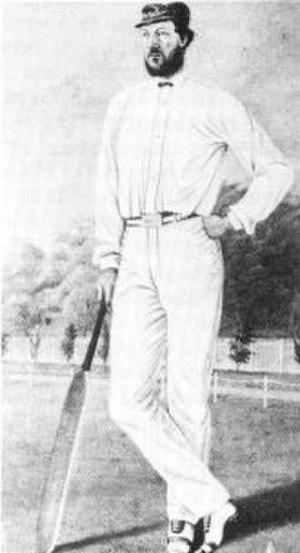
Tom Wills